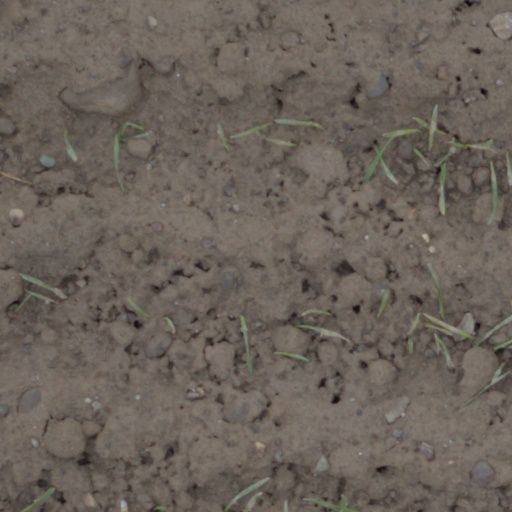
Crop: wheat